2023 Auckland Rugby League season

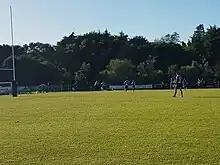
Herbert scoring in the corner after a scrum win against the feed caught the Leopards out.

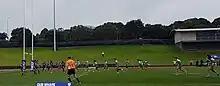
Dylan Tavita play-making on the left edge during the first half

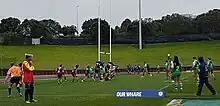
Jacob Auloa trying to force his way over.

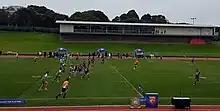
Presley Seumanu carrying the ball up and over the halfway line.

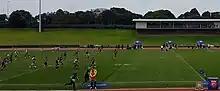
Francis Leger runs downfield after taking a spilled pass by Jeremiah Schuster.

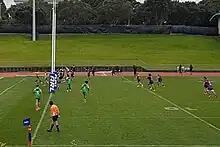
Navajo Doyle scores the go ahead try for the Bulldogs.

In the televised Wednesday night match Bay Roskill opened the scoring in the 4th minute and had much of the ball and territory but Mt Albert replied with three converted tries between the 14th and 26th minutes to take an 18–4 lead. Bay Roskill scored on the stroke of halftime and twice more early in the second half to Ariki Honetana-Paea. Mackenzie Kata was then sent off for Bay Roskill after headbutting Trent Schaumkel midway through the second half with winger Josh Colavanua scoring twice soon after for Mt Albert to push the game beyond doubt. The Saturday matches were marked by atrocious weather with 50 knot Westerly winds and driving rain throughout Auckland. At Walter Massey Park the home side, Māngere East struggled early and despite playing with the wind found themselves down 16–0 in as many minutes after Fine Vakautakakala, Delaney Chaney-Puata, and Jacob Rutherford scored for the Roosters and Api Pewhairangi converted two of them in his return. Māngere then began tackling and running with more gusto and scored twice, the second a brilliant try to Christian Sifakula who charged down a kick and ran 30 metres to slide over, with Samuel Lulia converting from out wide to make it 16–12 at the break. Te Atatū used the conditions to play the game in Māngere's half and gradually wore them down, scoring 4 tries including a brilliant effort from Chaney-Puata who chased an angled grubber kick and collected it as he dived full length into the in goal, and on full time live wire hooker Khalan Clyde cut through from halfway and put Robin Herbert in under the posts. At Ōtāhuhu it was not a day for the home team's goal kicker, with 7 unconverted tries including doubles to Tonga Mikaele and Fiohiva Fainga'a. It didn't matter however with Marist only managing 2 converted tries. Richmond ground out a 12–6 win at Grey Lynn Park with Siave Togoiu's 59th minute try proving the difference. At Walker Park, Pt Chevalier held on to the Roope Rooster trophy and extended their unbeaten stretch in first grade games. Lorenzo Filimaua scored a simple try in the 18th minute after Ollie Tuimavave spun out of a tackle and threw a basketball style pass to him. Howick scored in the 27th minute to returning NZ Warriors NSW Cup player Tahi Baggaley. Pt Chevalier then scored 2 unconverted tries before Howick pulled it back to 16–12 in the 62nd minute but the Pirates iced the game 8 minutes later with a try to Brody Tamarua. At Moyle Park, Glenora won in the dying stages with a 77th-minute try to Kadiyae Ioka after the score had been locked at 10–10 from the 50-minute mark.